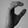
ASL letter: C